Sydney Riot of 1879

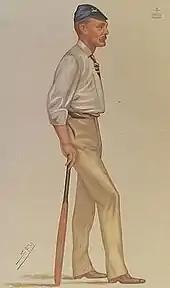
Lord Harris, captain of the visiting English team

The NSWCA appealed to Lord Harris, and in reply he said he did not blame them or the cricketers of Sydney in any way, but said that "it [the riot] was an occurrence it was impossible he could forget".